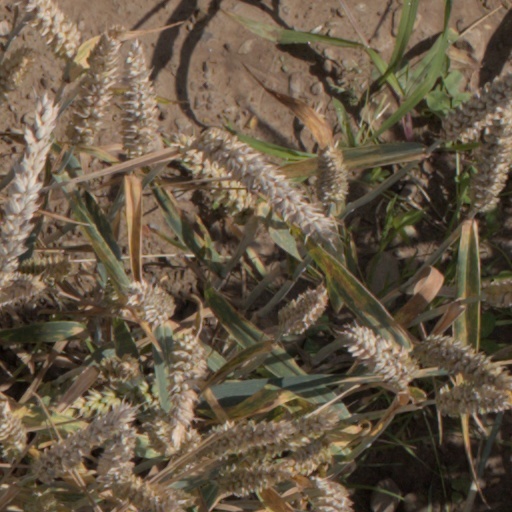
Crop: wheat